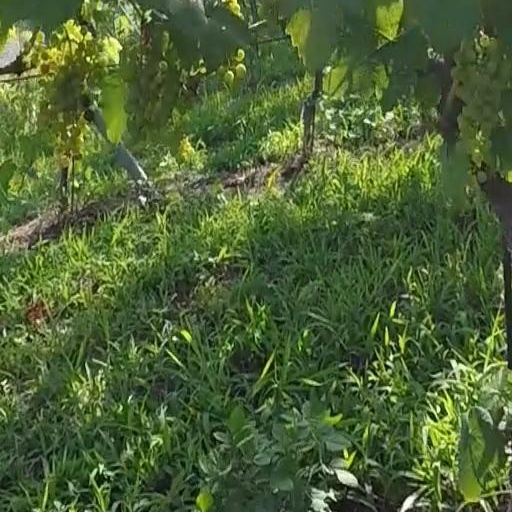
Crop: grape